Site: brandenburg
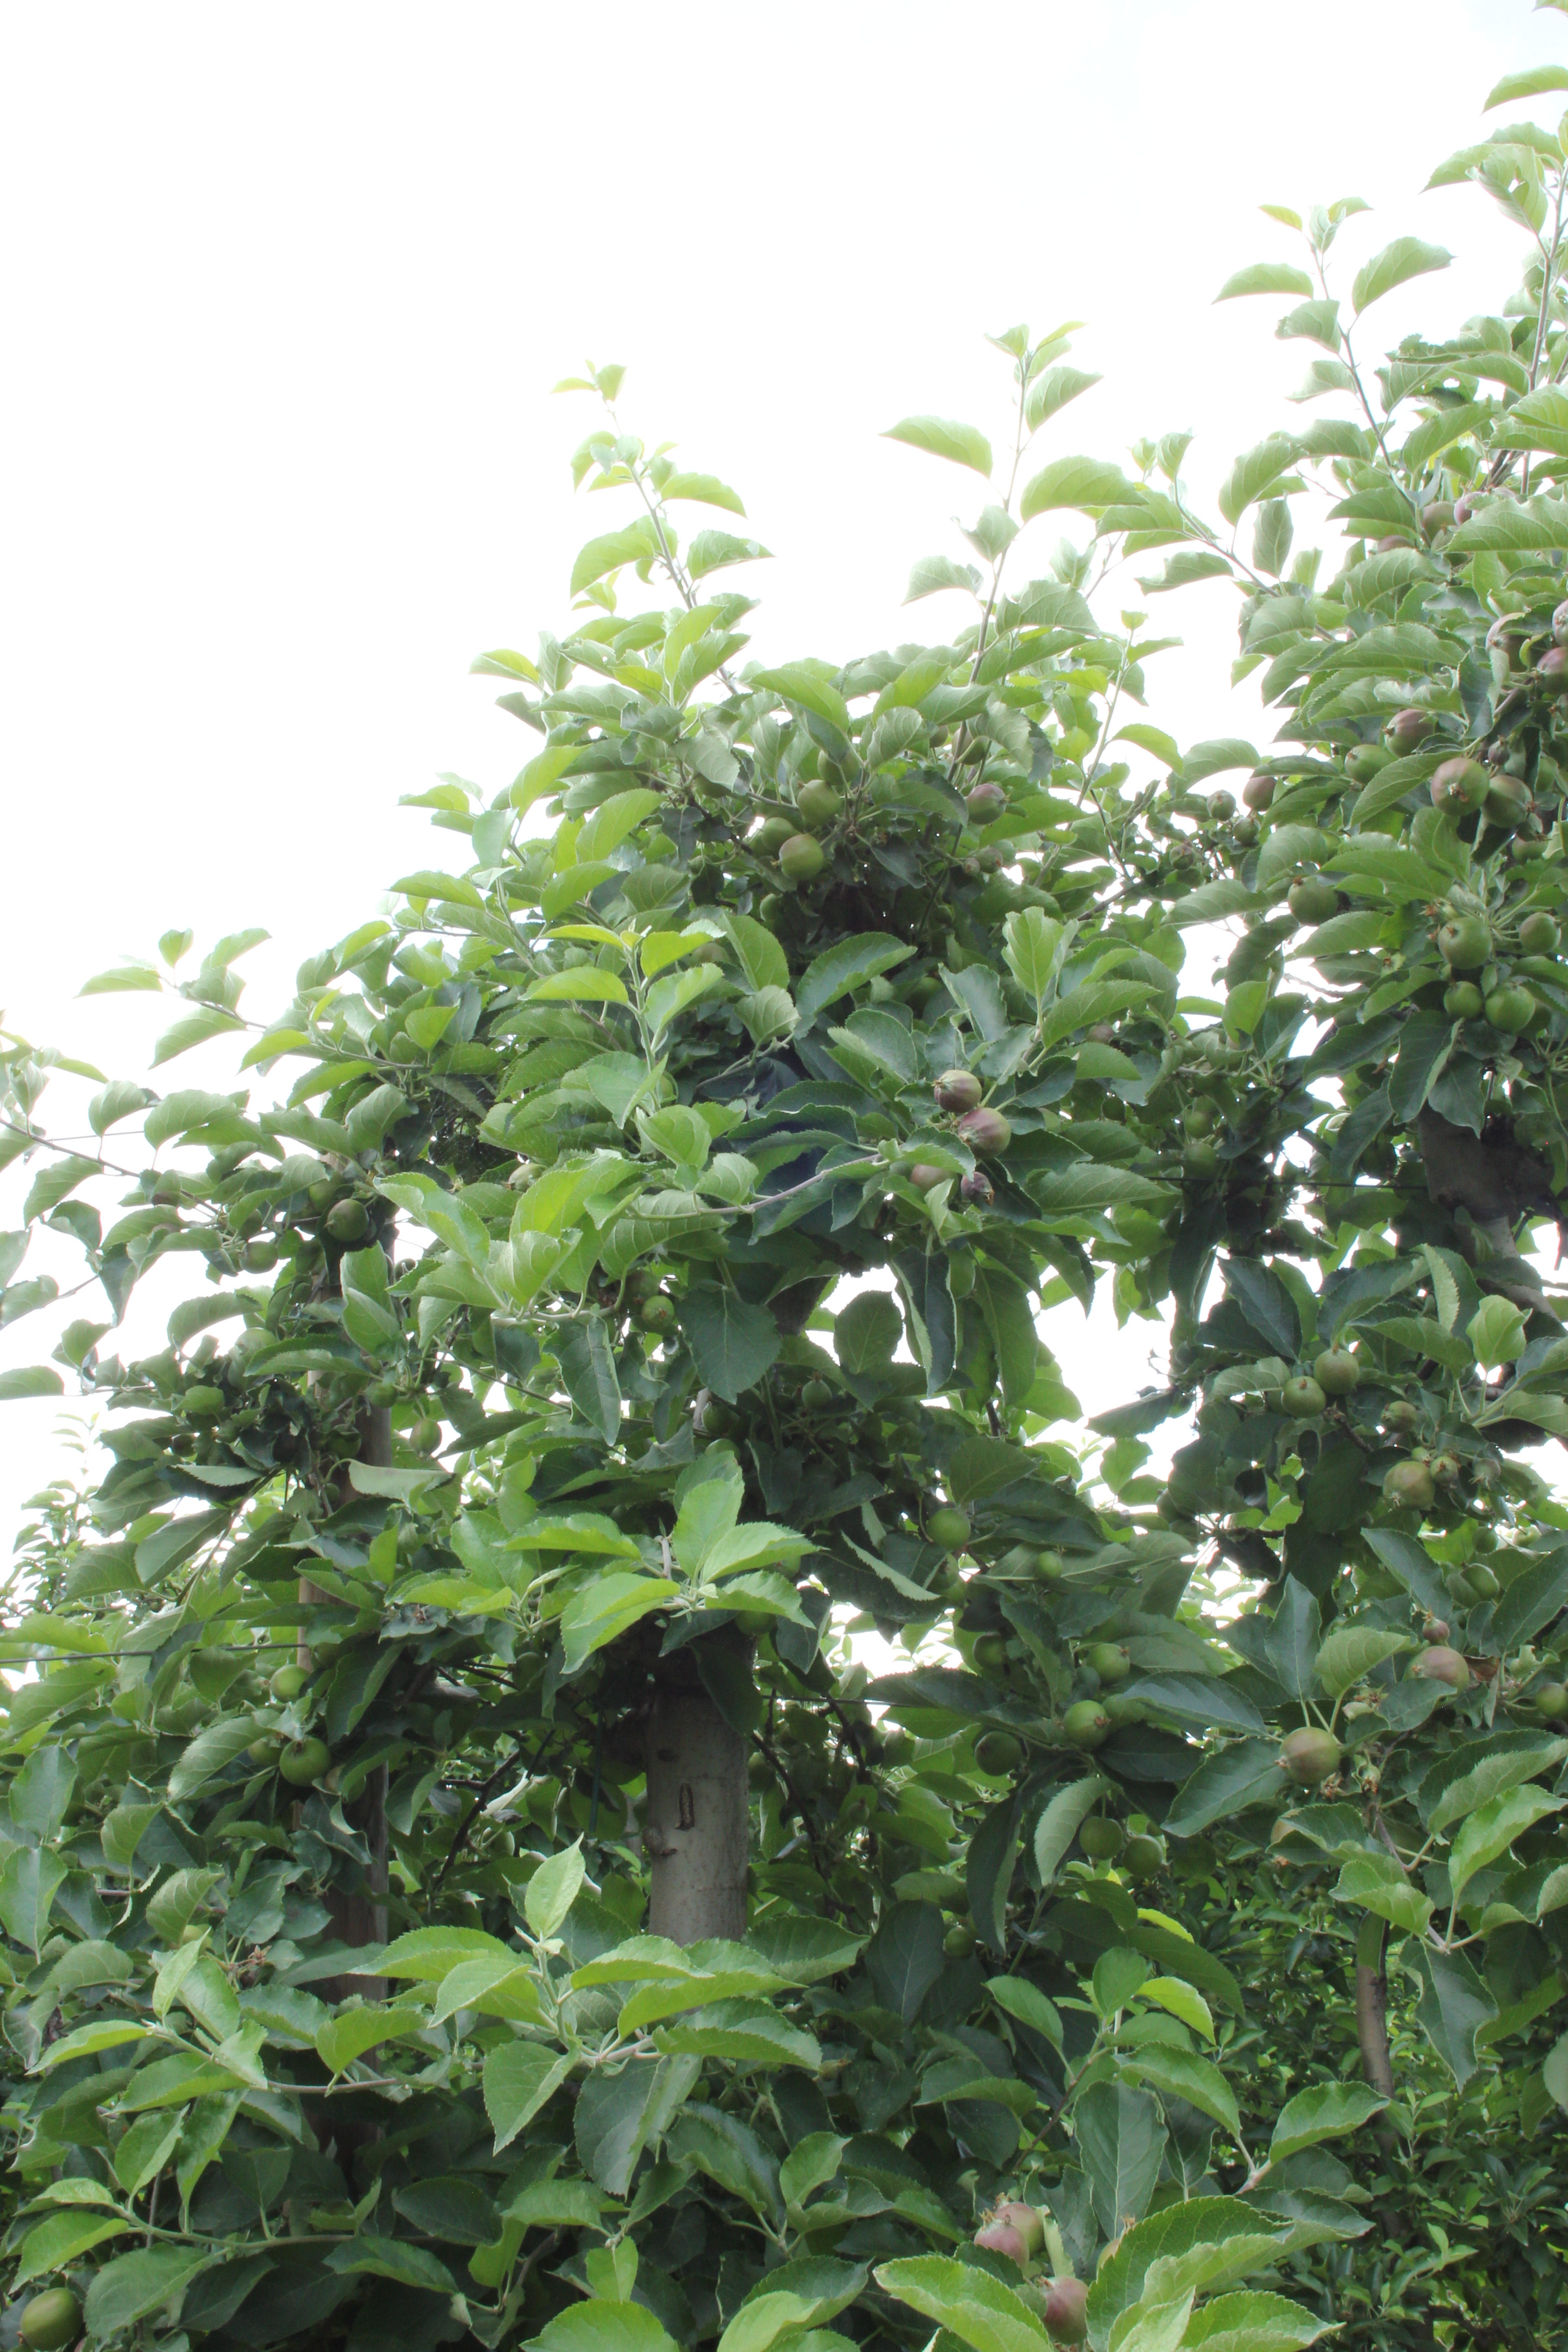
Growth stage (BBCH 73): Development of fruit